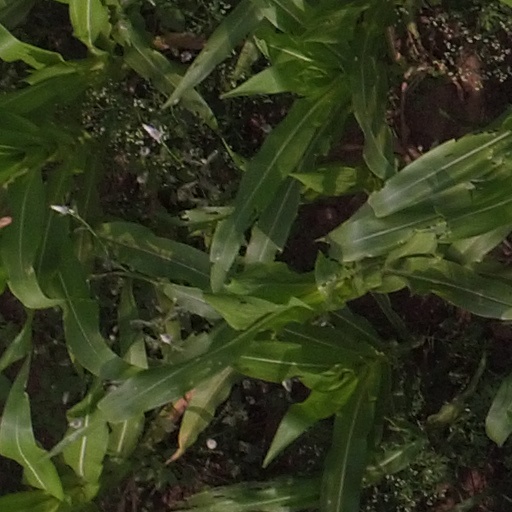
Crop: maize; corn